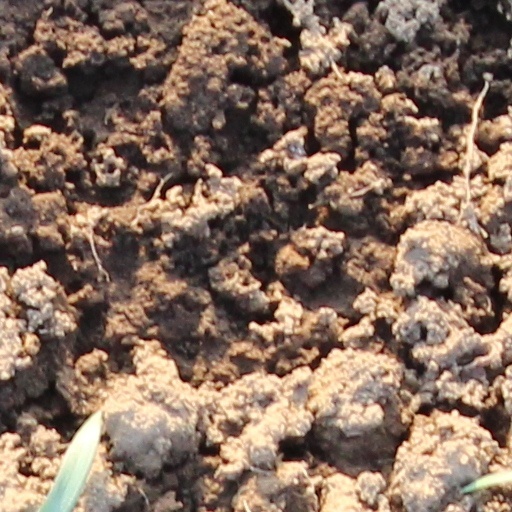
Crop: wheat